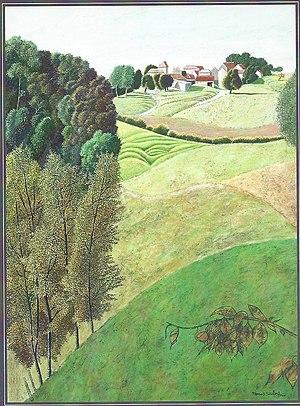
Huile sur toile
François Szulman, né le 5 juin 1931 à Paris XIXᵉ, est un peintre figuratif français.